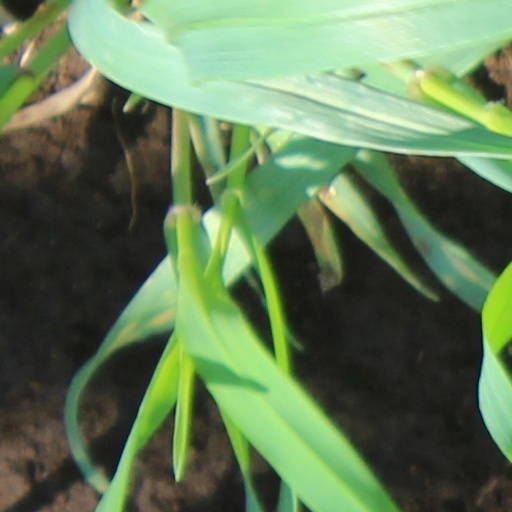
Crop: wheat